Karl Z. Morgan

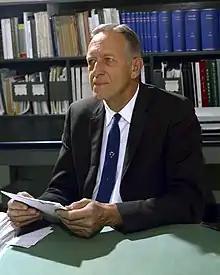
Karl Morgan in 1995

Karl Ziegler Morgan (September 27, 1907 – June 8, 1999), was an American physicist who was one of the founders of the field of radiation health physics. For almost three decades, he worked for the Oak Ridge National Laboratory.